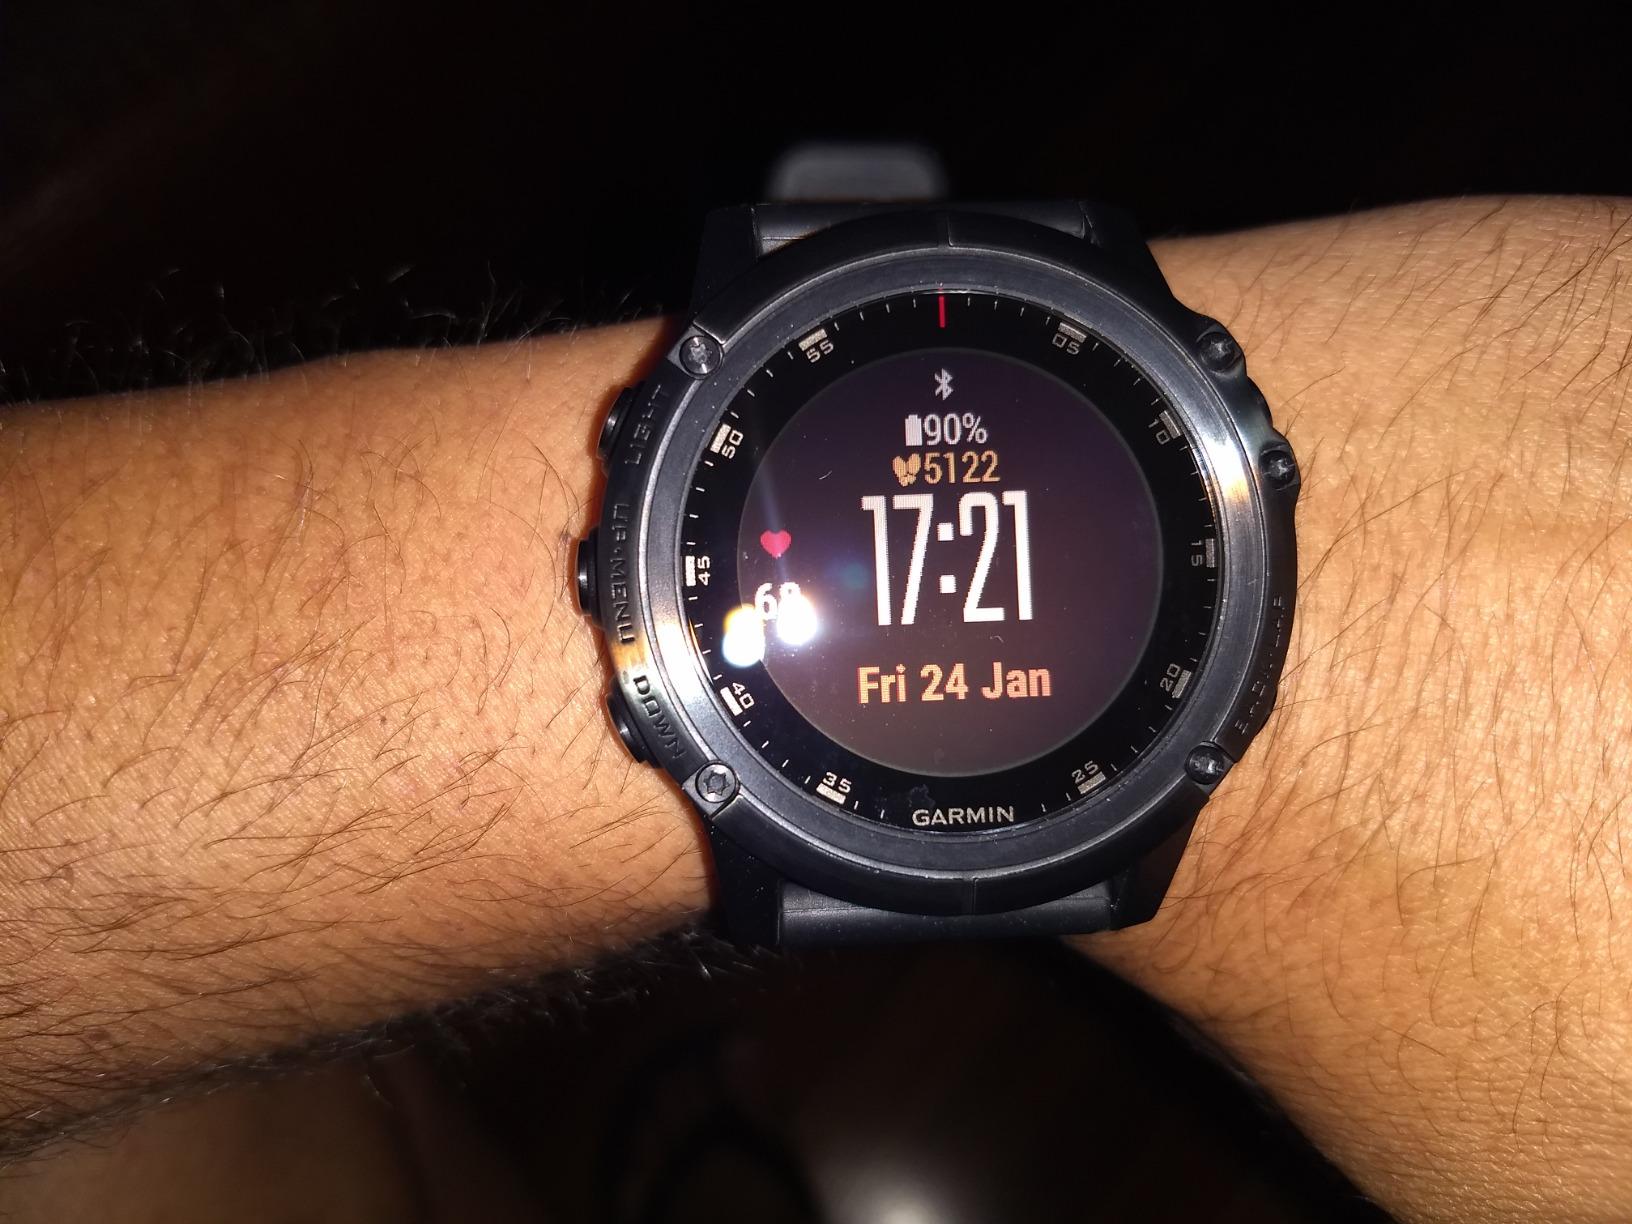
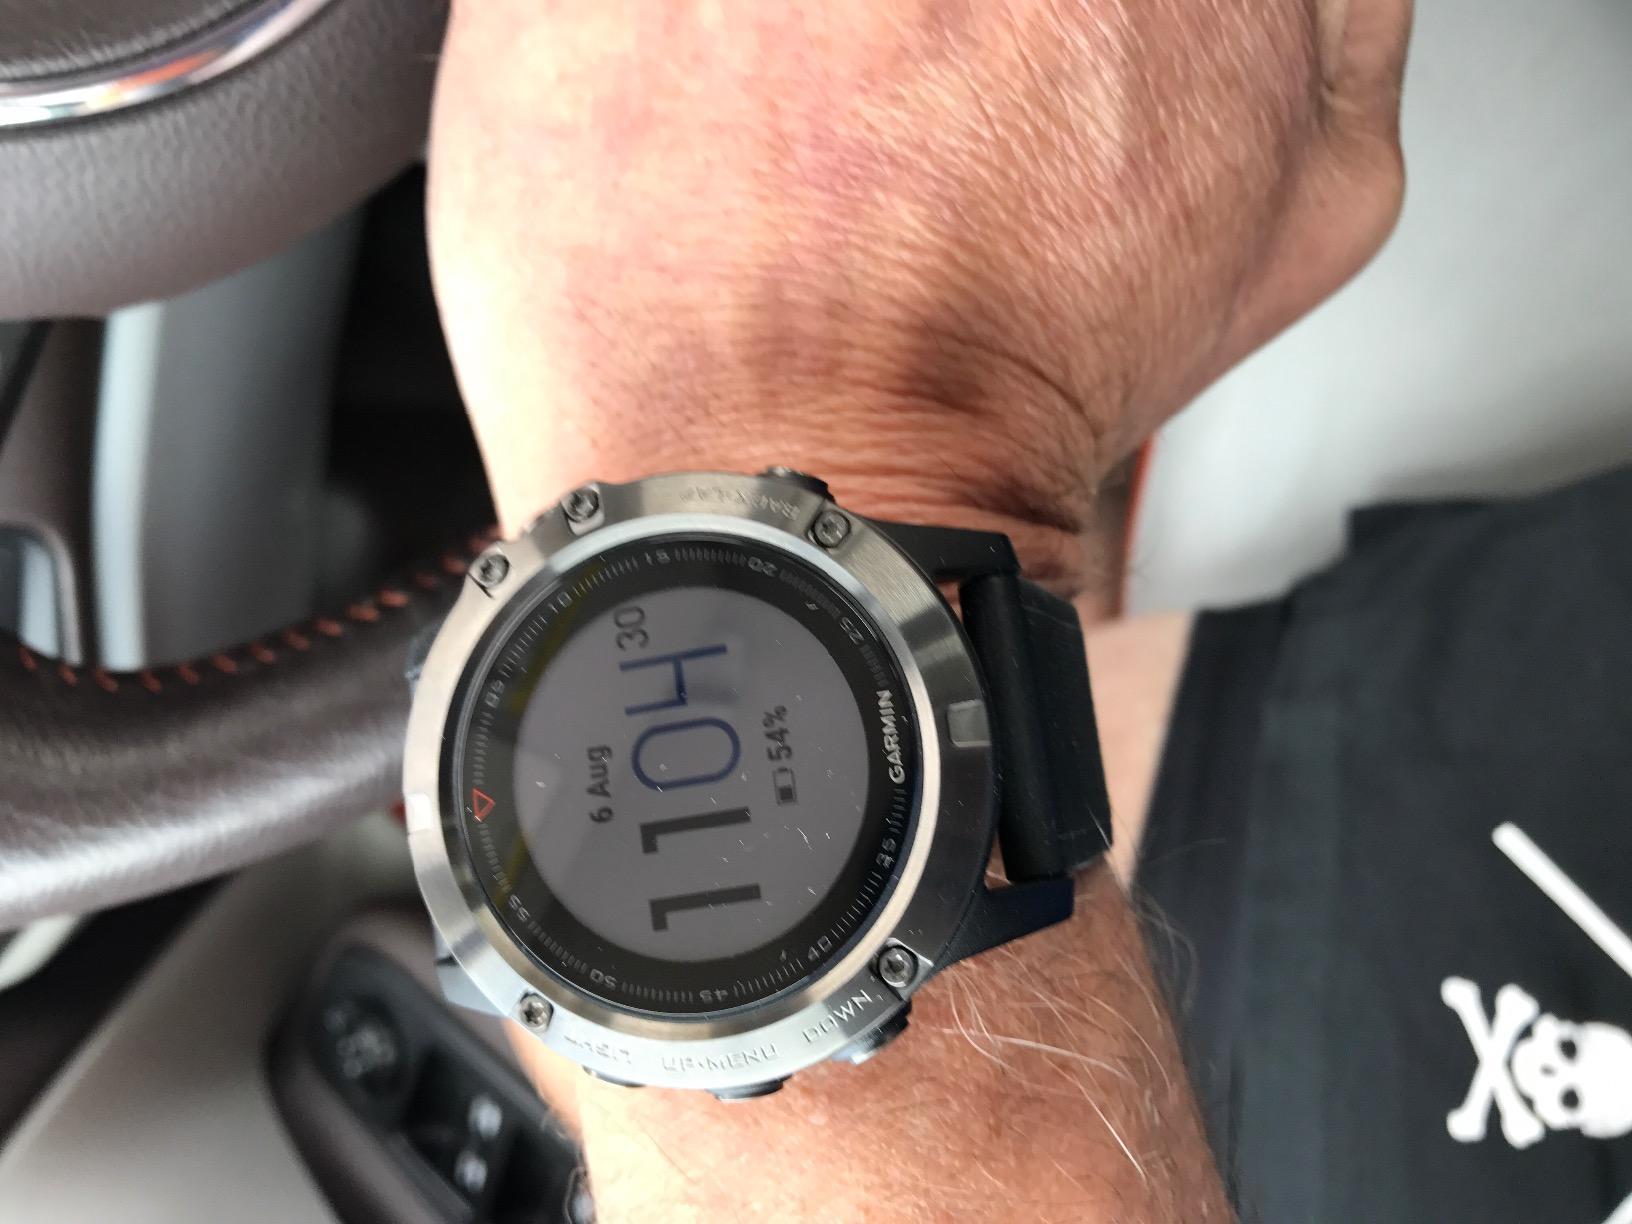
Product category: smartwatch
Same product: yes